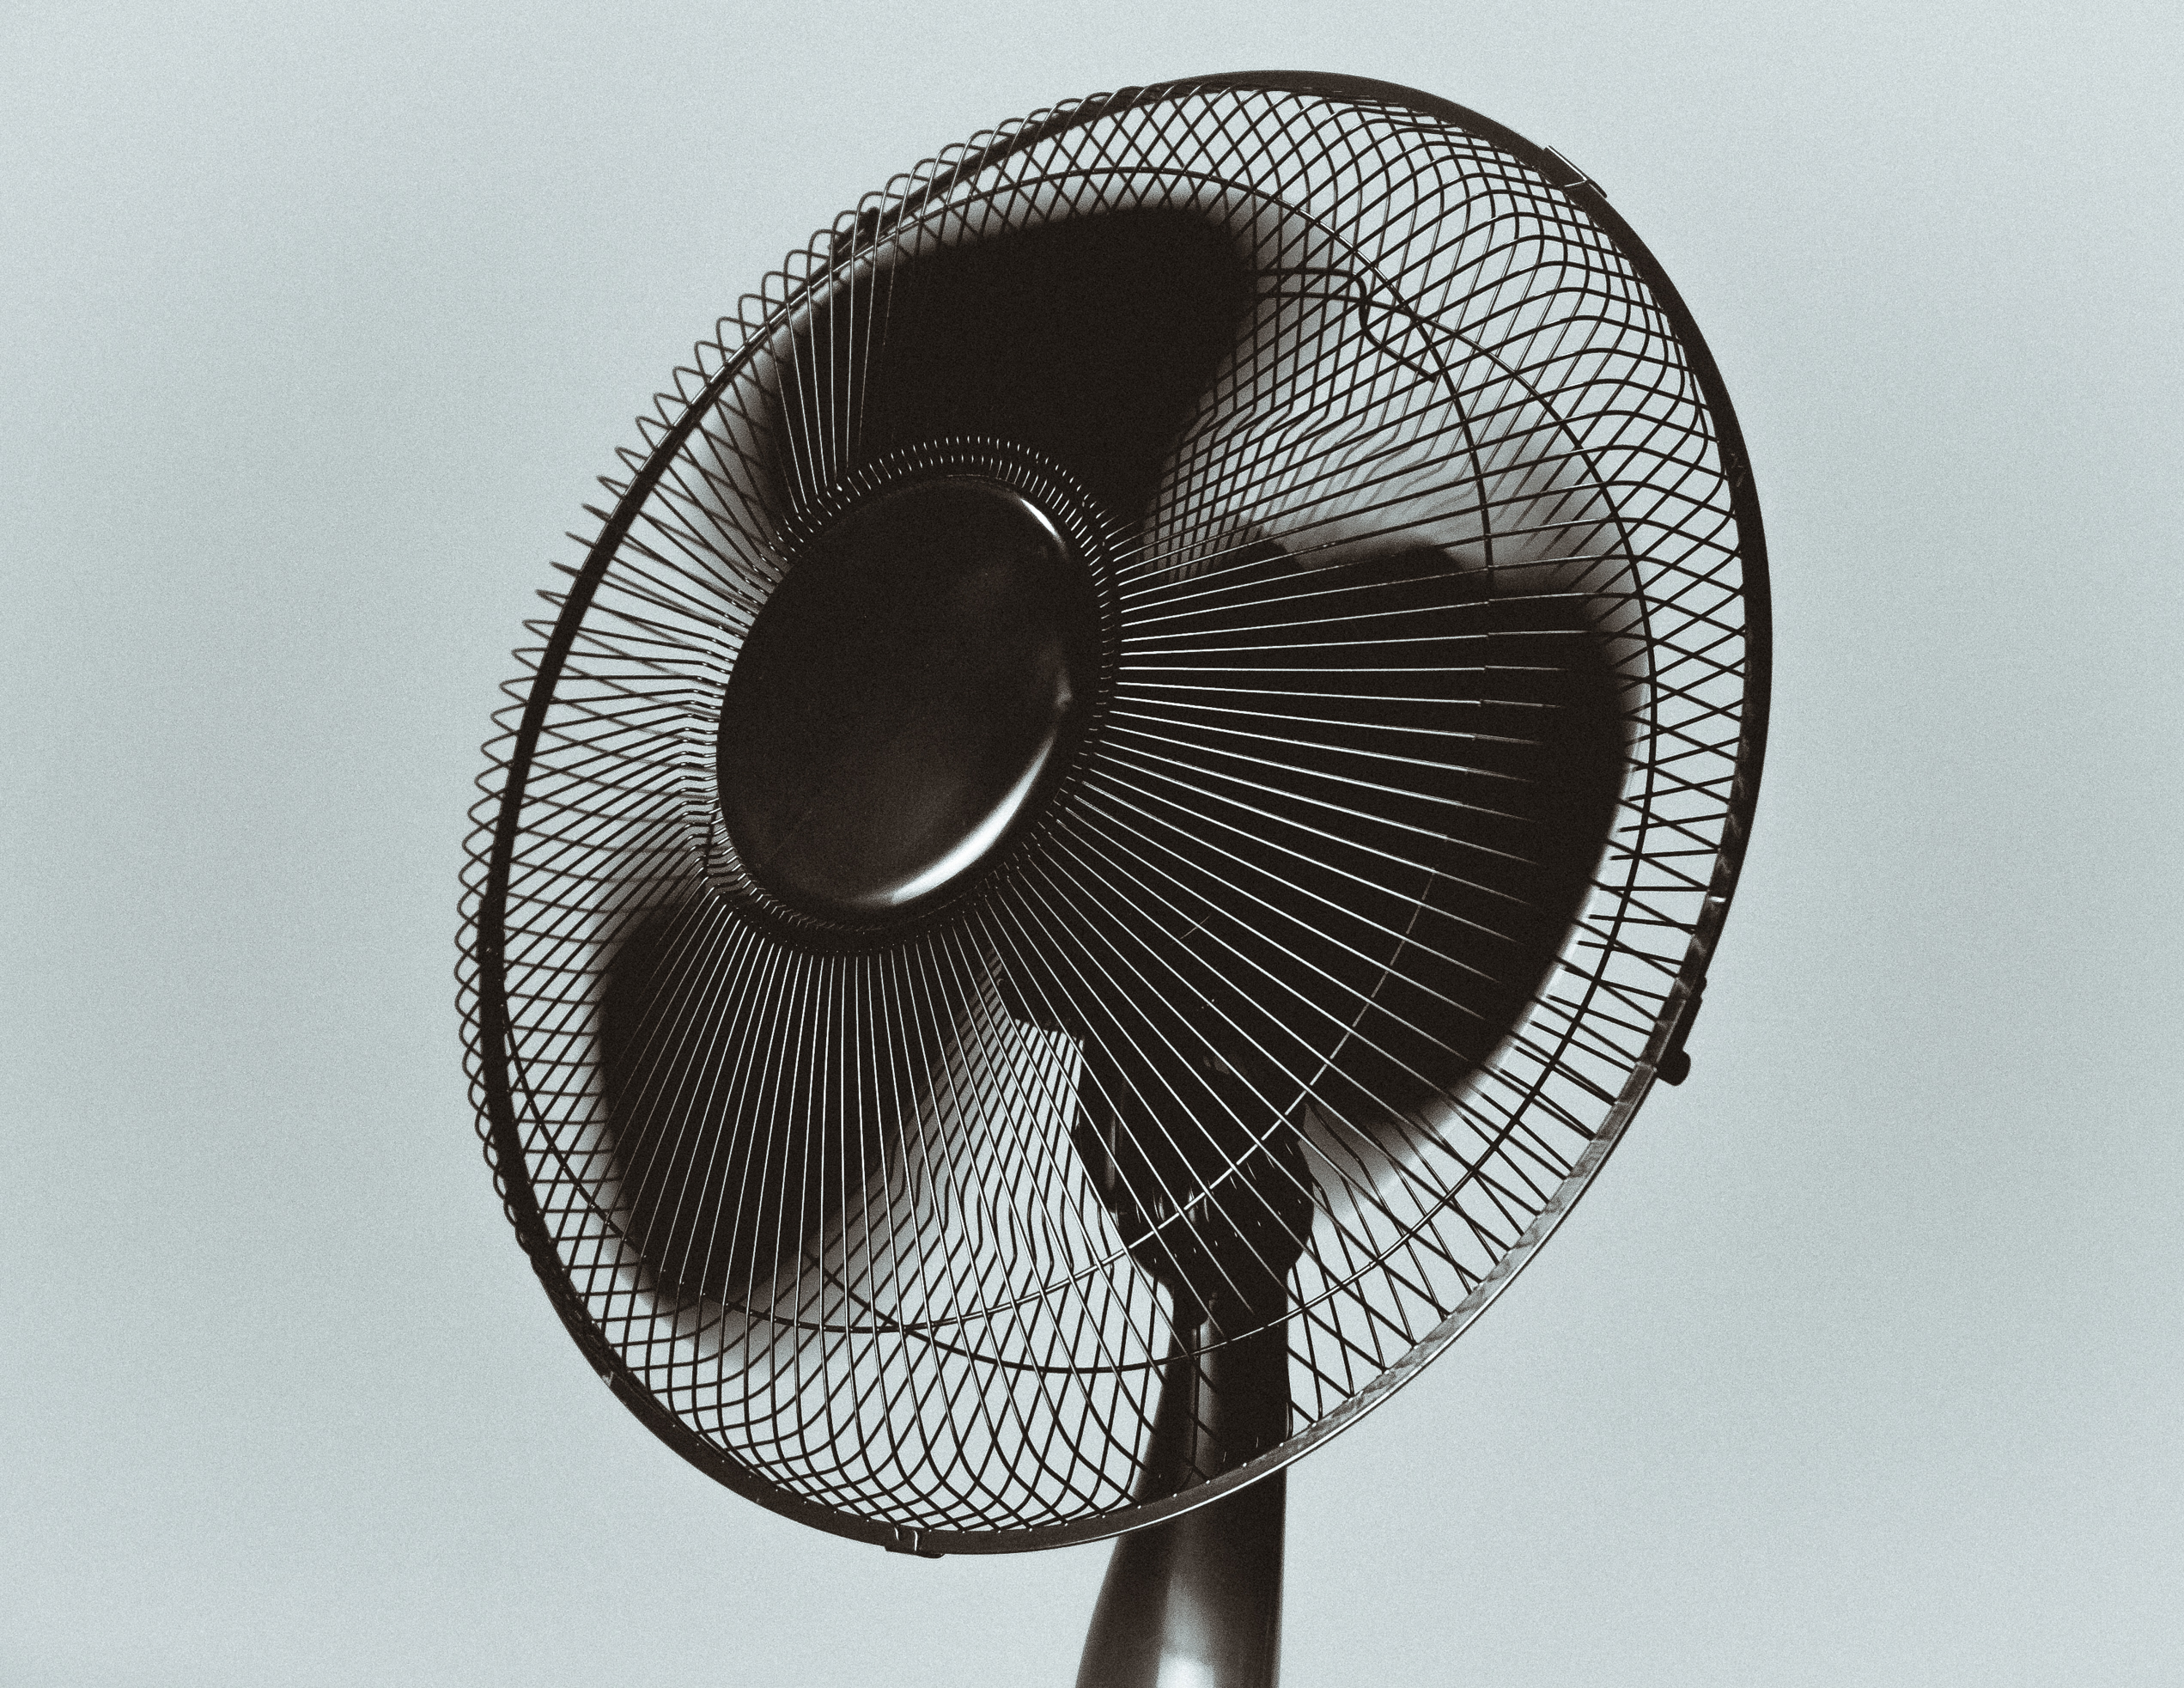
wheel, wind, fan, product, aircraft engine, mechanical fan